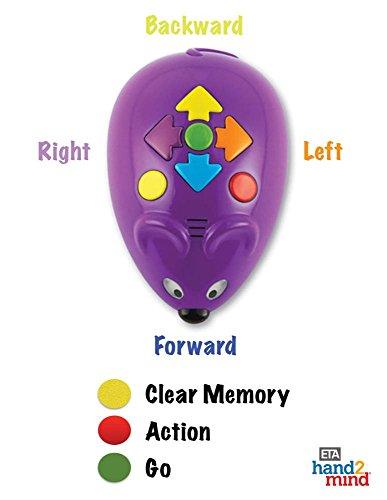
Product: hand2mind STEM in Action, Coding Robot Mouse Classroom Set, Learning Activities Exploring Basic Needs of Animal As Students Code & Program, Life Science Lesson, STEM.org Authenticated
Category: Toys & Games | Learning & Education
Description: Students explore the basic needs of animals as they design a code for a programmable mouse to demonstrate their knowledge of everything a mouse needs to survive.
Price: $255.86
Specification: Product Dimensions:         25 x 17 x 8.8 inches ; 16.76 pounds    |Shipping Weight: 14.2 pounds (View shipping rates and policies)|ASIN: 1634060709|Item model number: 86168|    #11379    in Learning & Education Toys